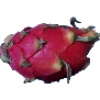
Label: red_pitahaya